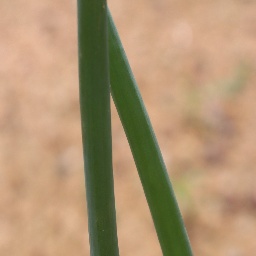
Label: healthy